Xavier Gravelaine

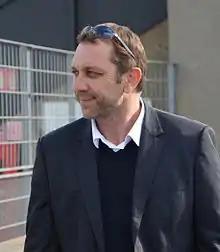
Gravelaine in 2014

Xavier Gravelaine (born 5 October 1968) is a French football manager and former football player, who played for many clubs in France and Europe and for the France national team.